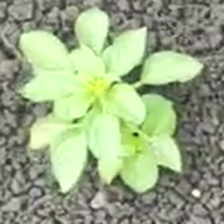
Weed species: Lamber_Quarter_plant(Chenopodium )